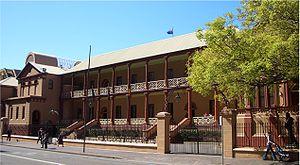
L'Histoire de l'Australie remonte aux premières migrations vers le continent australien, qui débutèrent dans le nord vers 60 000 ans avant notre ère.
Le Parlement de Nouvelle-Galles du Sud est la branche législative de l'État de Nouvelle Galles du Sud, en Australie. Il s'agit d'un parlement bicaméral élu par les habitants de l'État lors des élections générales. Comme l'Australie est une fédération de six États, le Parlement de Nouvelle-Galles du Sud partage ses pouvoirs avec le Parlement fédéral d'Australie. Il suit le protocole et les couleurs du système de Westminster.